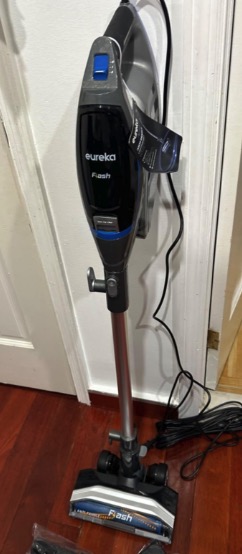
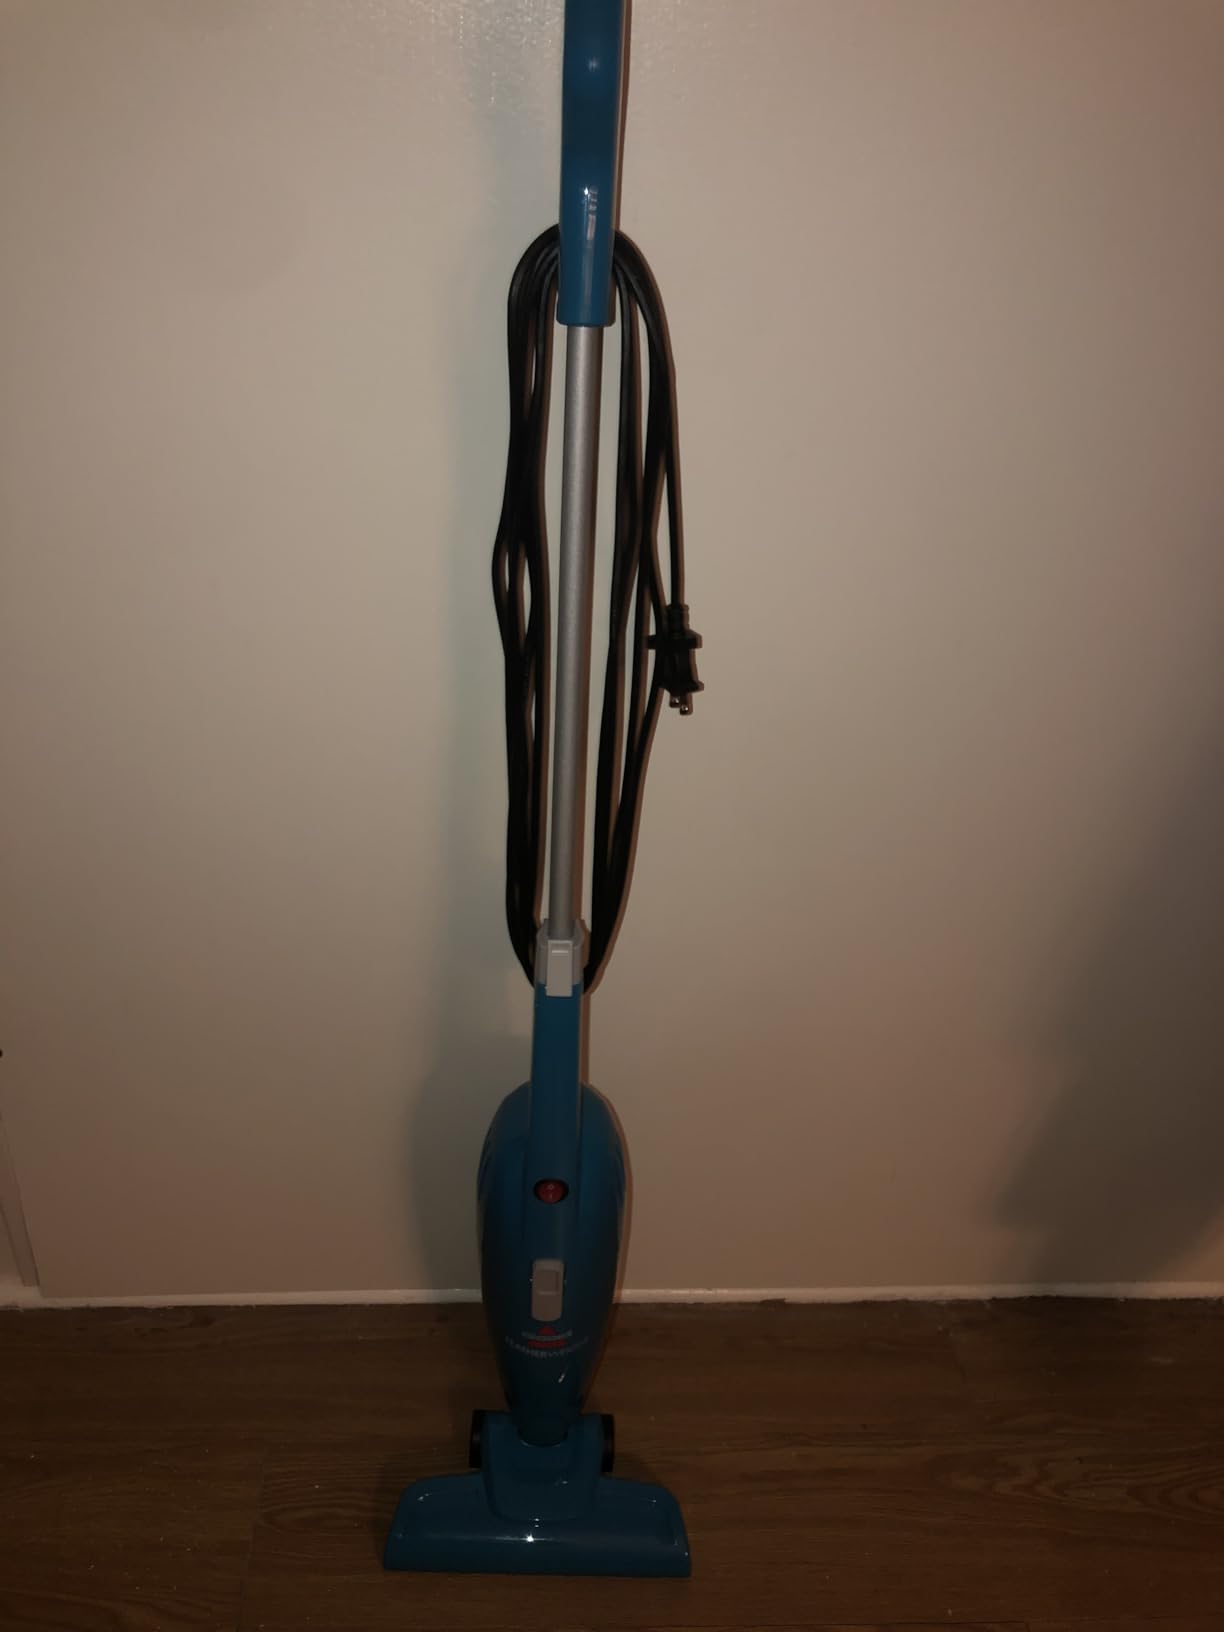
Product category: items_vacuum
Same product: no